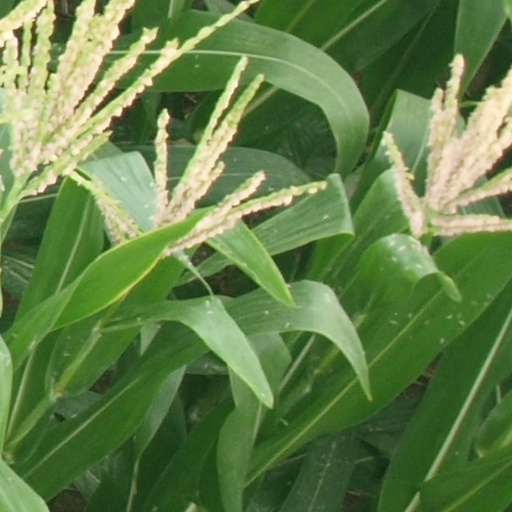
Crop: maize; corn